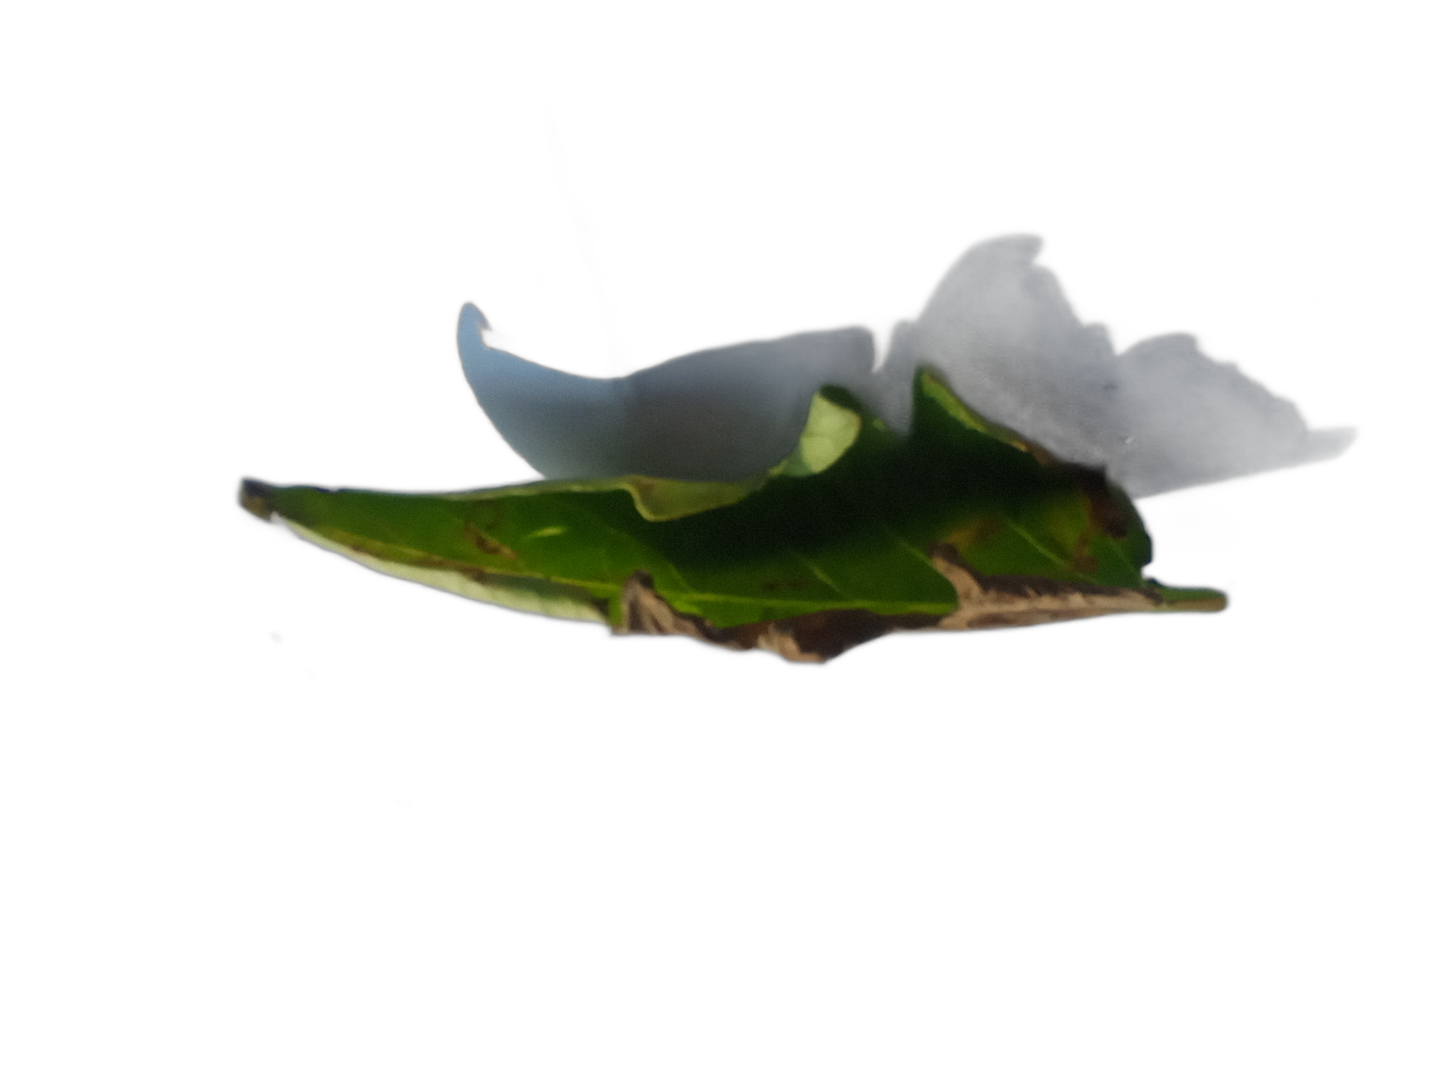
Crop: Tomato
Label: Mosaic